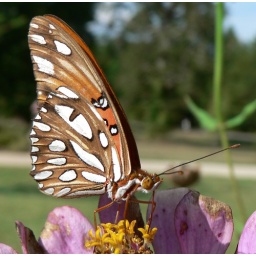
these butterflys are so abundent around my house, there were about a dozen or more flittering around my flower bed